Francis Hastings Doyle

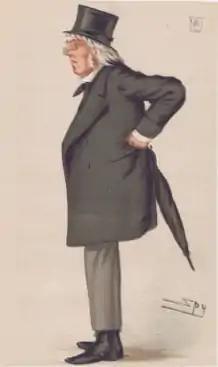

Doyle was born at Nunappleton near Tadcaster, Yorkshire, to a family which produced several army officers, including his father, Major-General Sir Francis Hastings Doyle, 1st Baronet, created a baronet in 1828. His mother was Diana Elizabeth Milner (died 1828), daughter of Sir William Milner, 3rd Baronet of Nunappleton. He succeeded to the baronetcy on the death of his father in 1839.